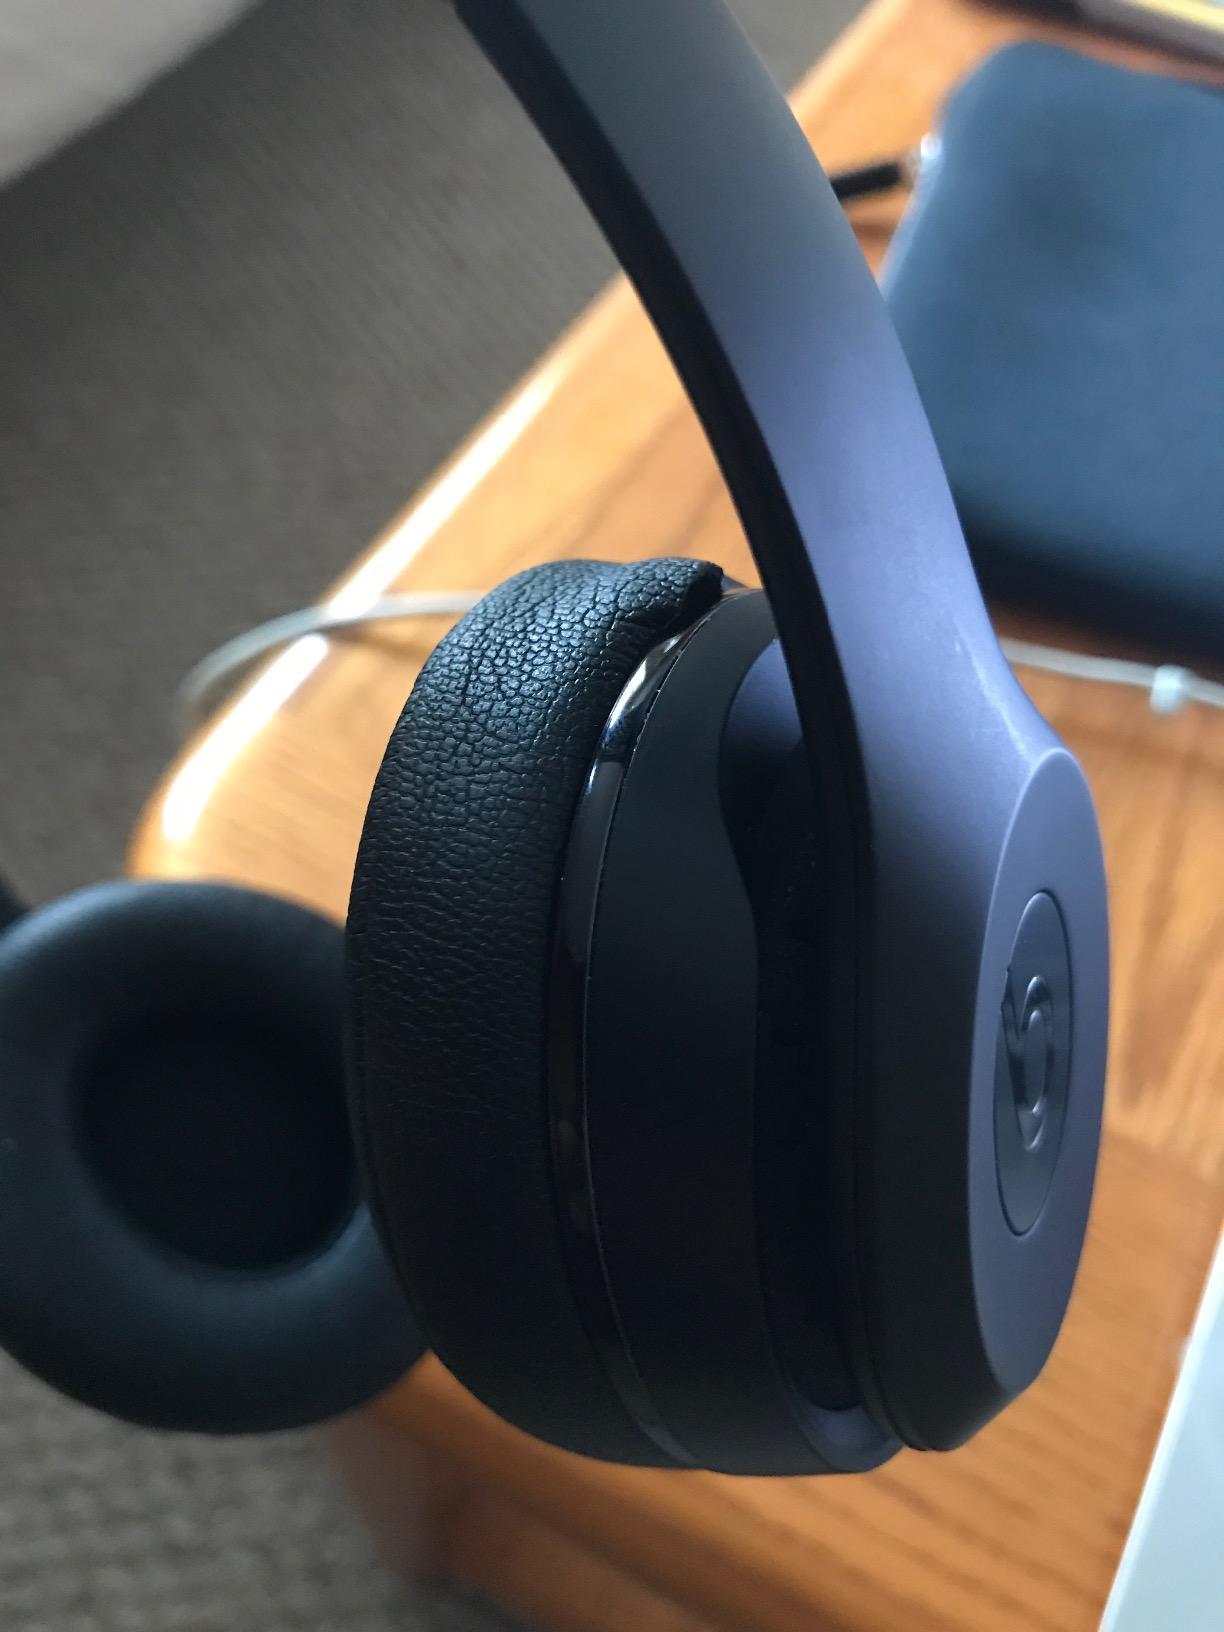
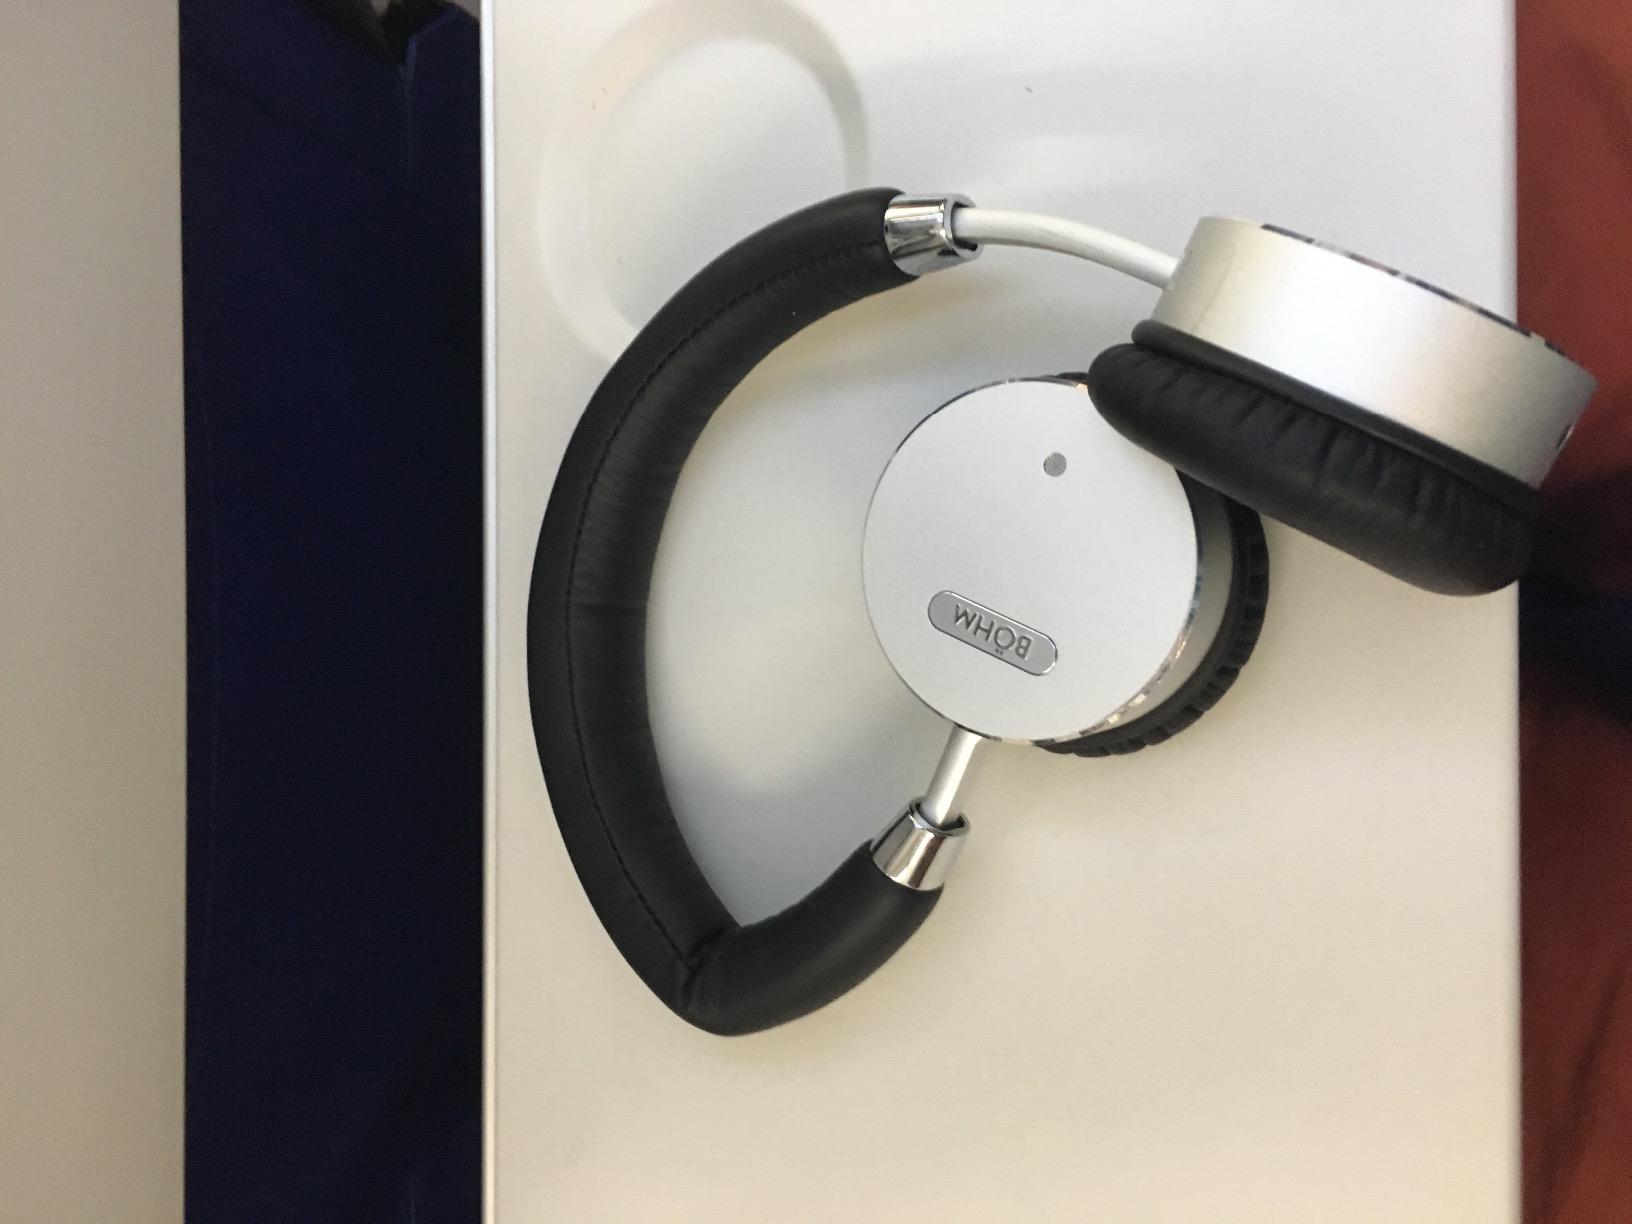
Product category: headphones
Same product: no